Madrasa of Sarghatmish

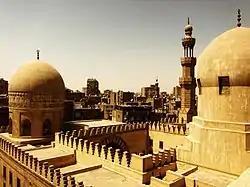
Overview of the Madrasa

The cruciform Madrasah of the Amir Sarghatmish, built in 1356, lies to the northeast of the Mosque of Ibn Tulun, in Islamic Cairo. The building's school, mosque, and mausoleum can be seen from Ibn Tulun's spiral minaret, while its entrance is on Saliba Street. This structure includes a madrasa, mosque, and mausoleum. The madrasa is also referred to as the Mosque of Amir al-Sayf Sarghatmish.